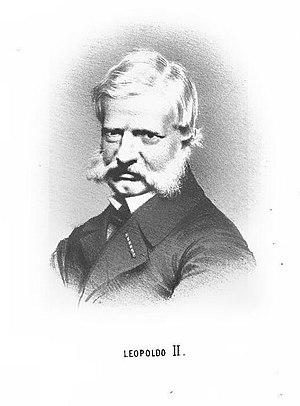
Leopold de Habsbourg-Toscane, né le 3 octobre 1797 à Florence et mort le 29 janvier 1870 à Rome, fut grand-duc de Toscane sous le nom de Léopold II de 1824 à 1859.